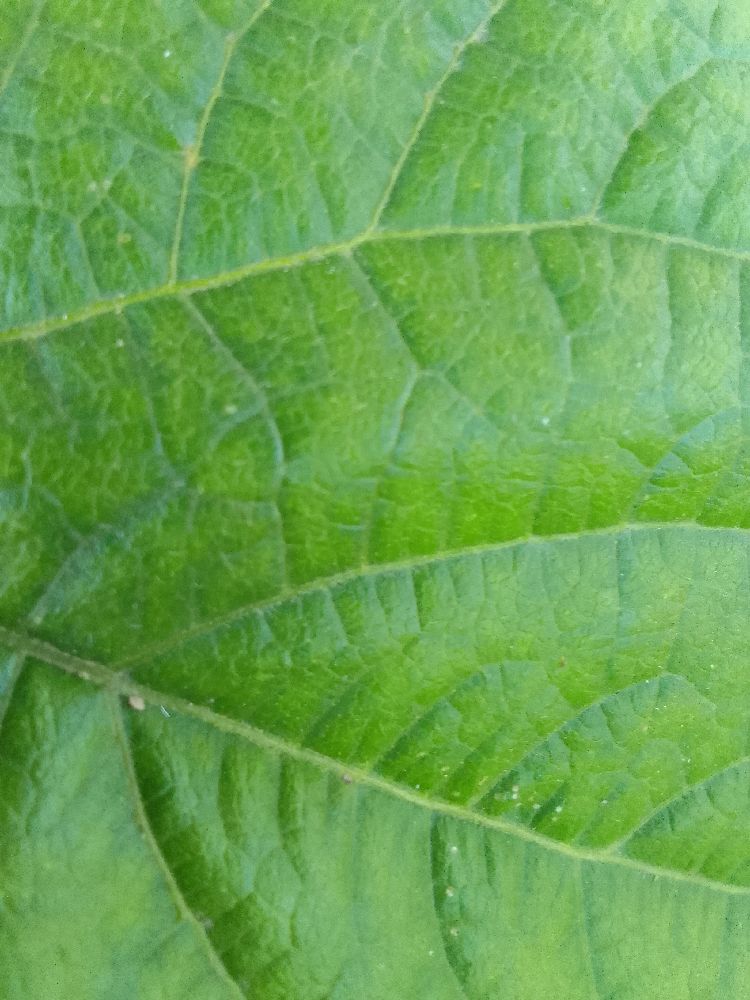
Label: healthy